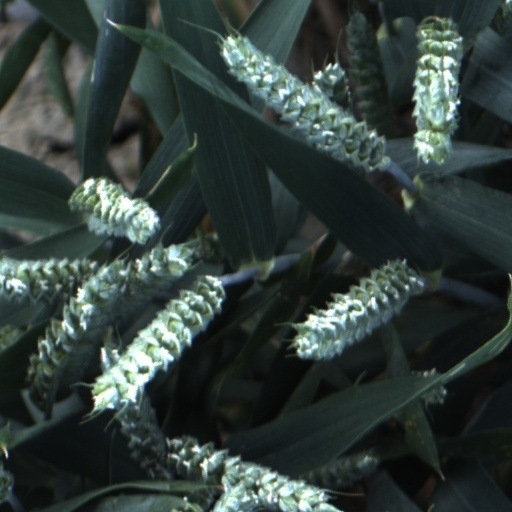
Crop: wheat